Dorfmark

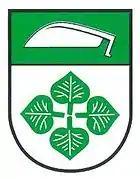
Dorfmark's coat of arms

The village of Dorfmark is part of the borough of Bad Fallingbostel in Heidekreis district in the German state of Lower Saxony.